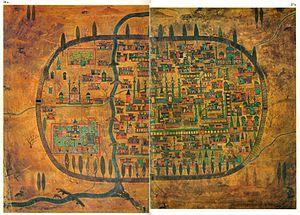
Les campagnes impériales de Soliman le Magnifique furent un ensemble de campagnes militaires menées par Soliman Iᵉʳ. Dixième sultan de l'Empire ottoman, il fut appelé Soliman le Magnifique en Occident et le Législateur en Orient, pour sa réforme substantielle du système légal ottoman. Pendant son règne de près de 46 ans de 1520 à son décès en 1566, l'Empire ottoman fut l'État le plus puissant du monde. À son apogée, l'Empire s'étendait de Vienne, en Europe centrale, à la péninsule Arabique, au Moyen-Orient, couvrant plus de 5 200 000 km² de superficie.
La guerre ottomano-persane ou turco–séfévide a opposé de 1603 à 1618 la Perse séfévide d'Abbas Ier le Grand à l'Empire Ottoman du sultan Ahmet Ier. Elle comporte deux phases : la première s'est achevée par une victoire séfévide en 1612, qui permit aux Perses de rétablir leur suzeraineté sur le Caucase et l'ouest de l'Iran, perdus au Traité de Constantinople ; la seconde, n'entraîna que des ajustements territoriaux mineurs.